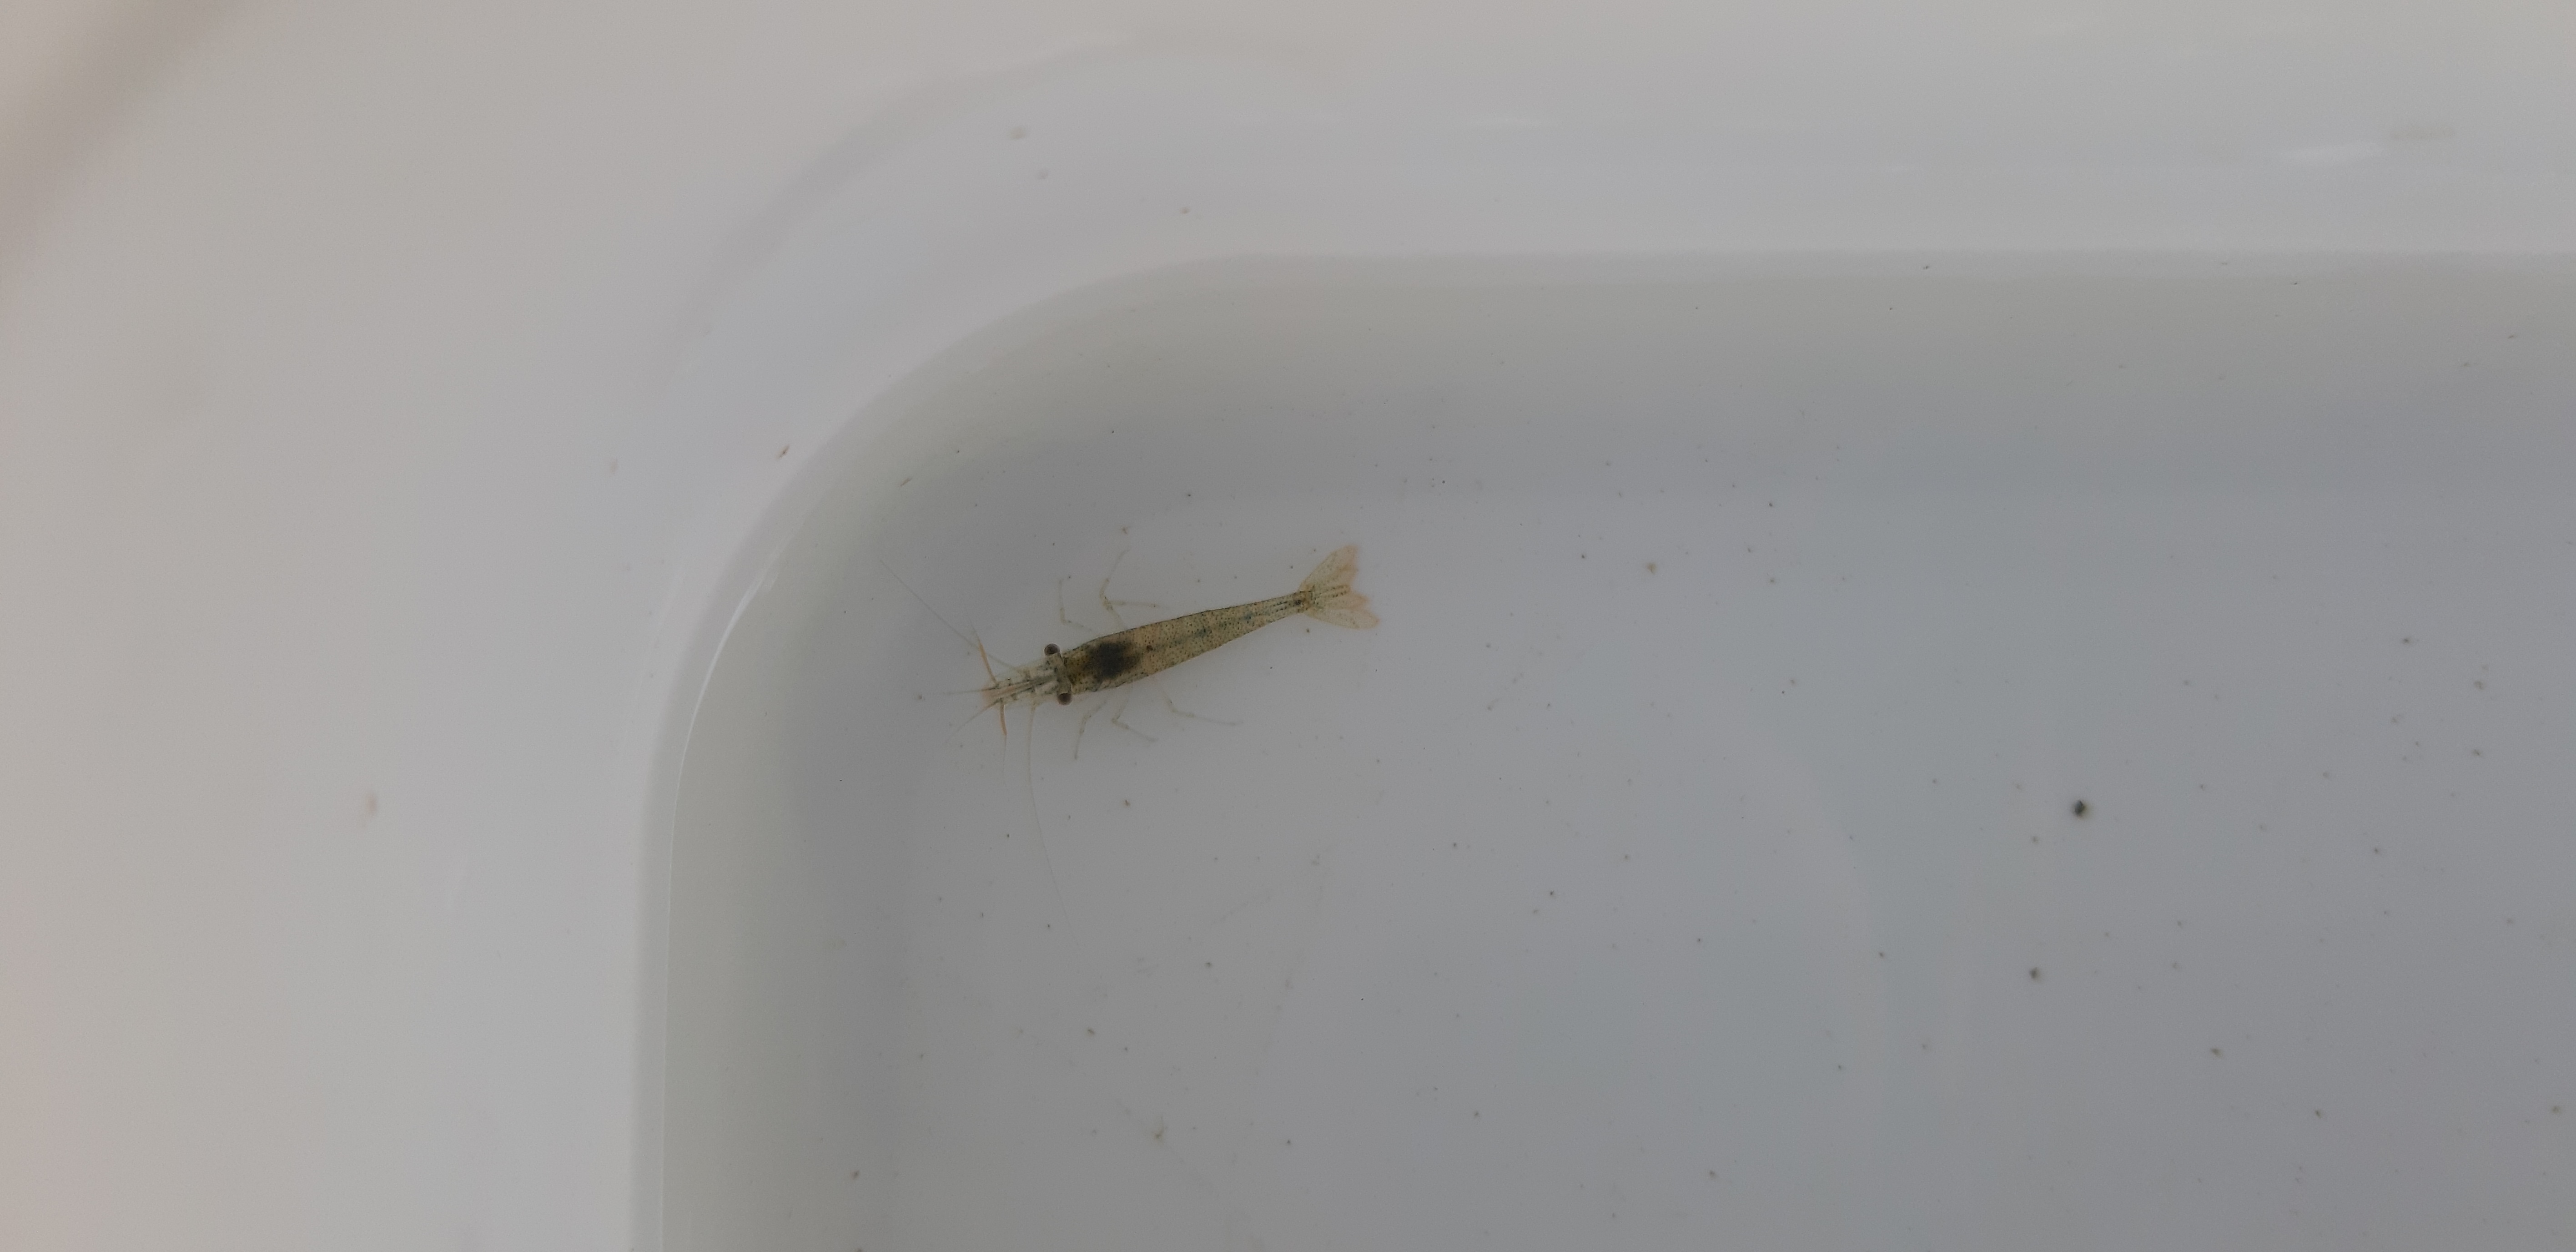
Macroinvertebrate group: crabs_and_shrimps